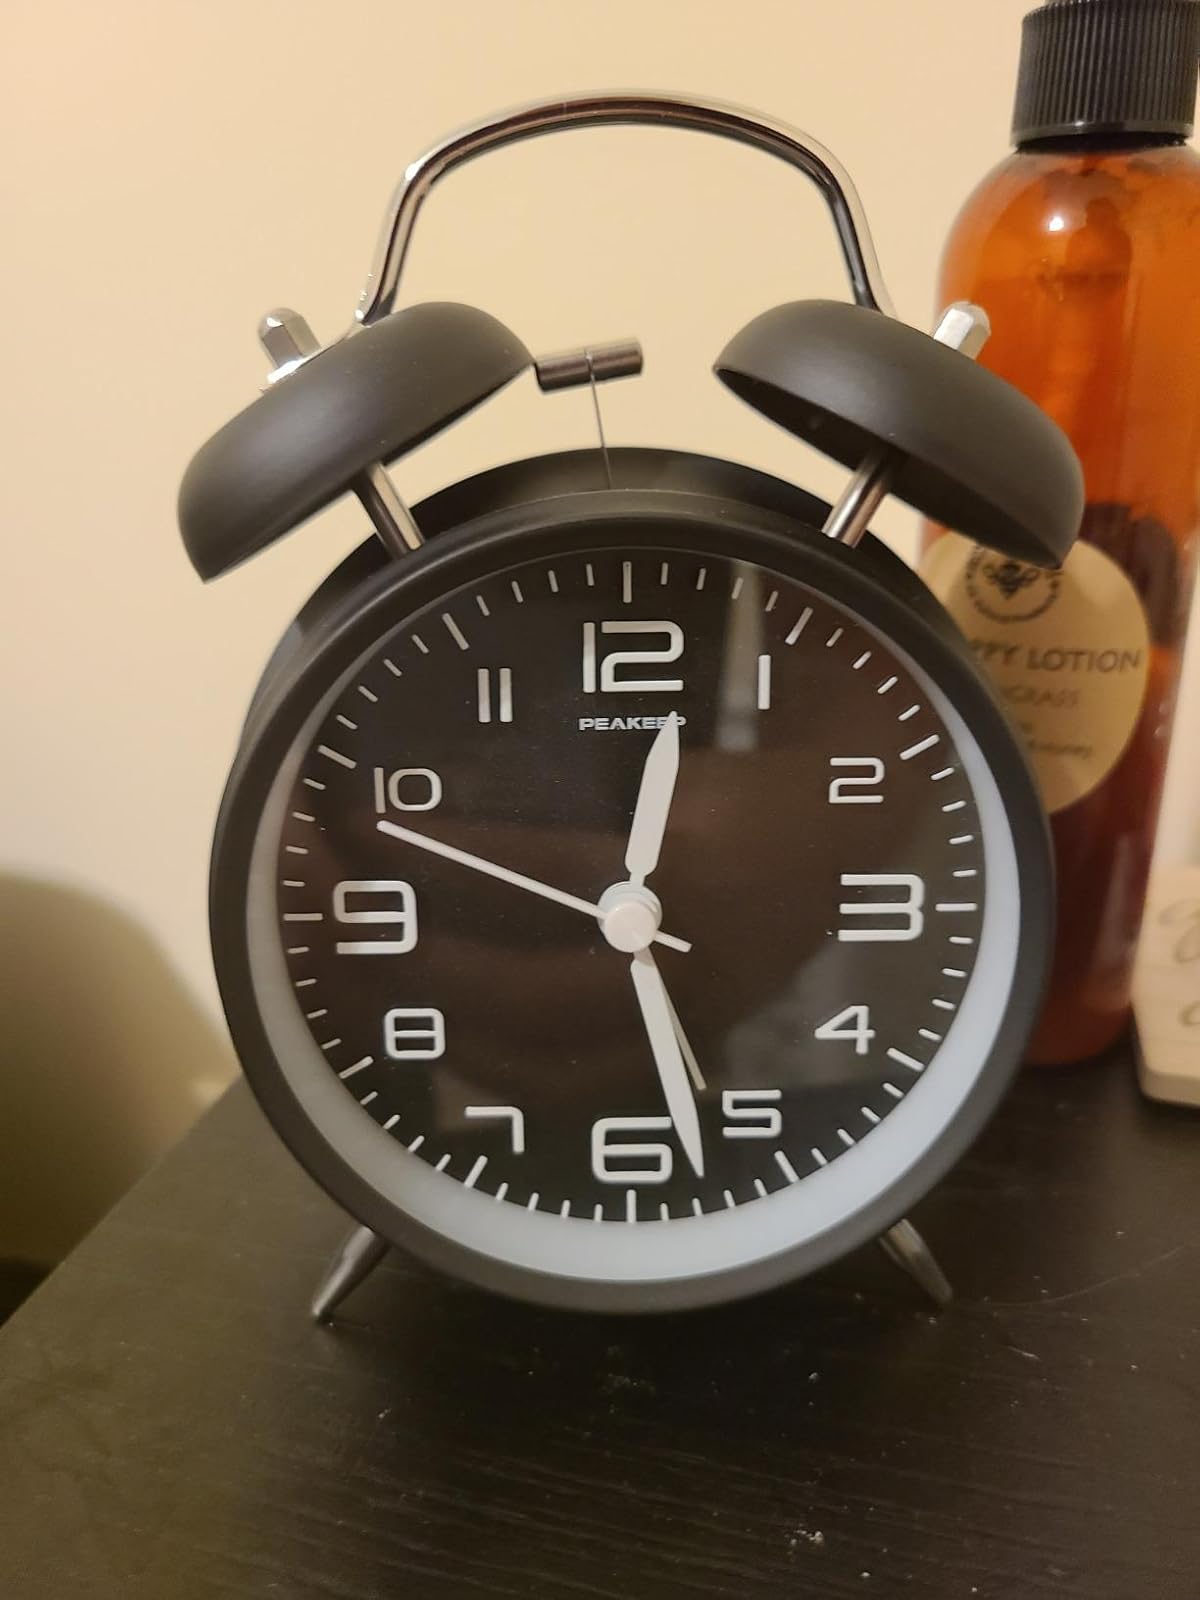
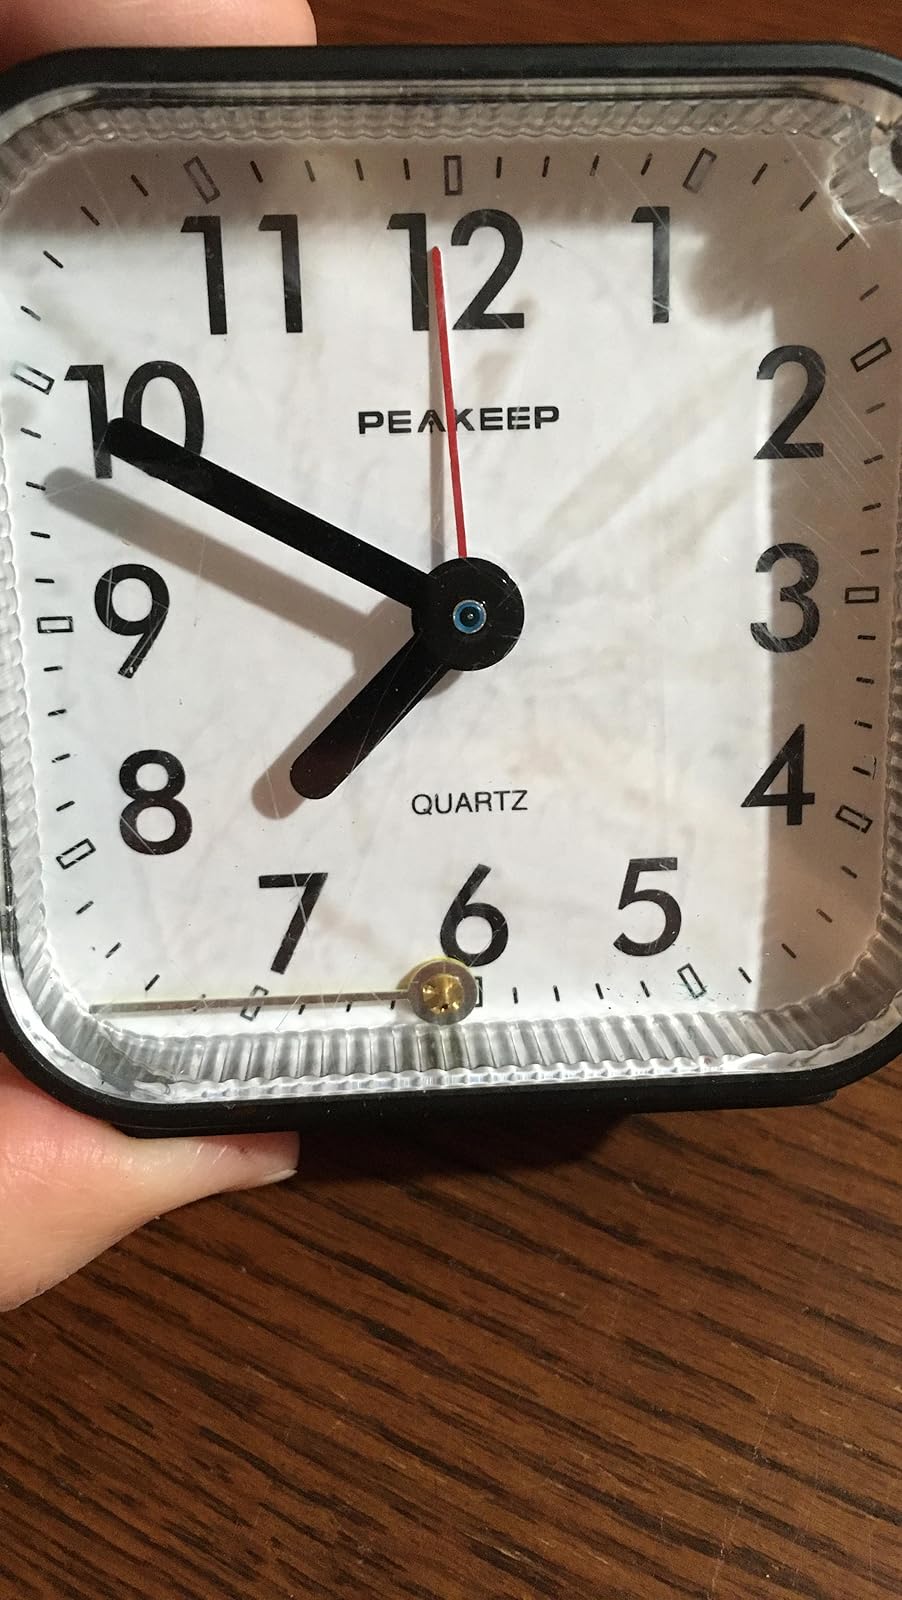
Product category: clock
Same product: no